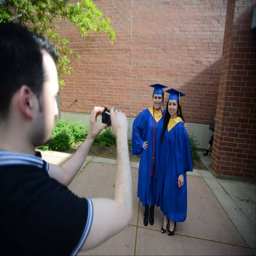
images from the graduation ceremony .